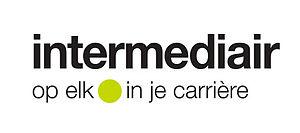
Intermediair est un magazine hebdomadaire néerlandais pour des "professionnels plus instruits dans les domaines de la gestion, de consultation, de conseil en personnel, en gestion financière et contrôle, et le droit.".